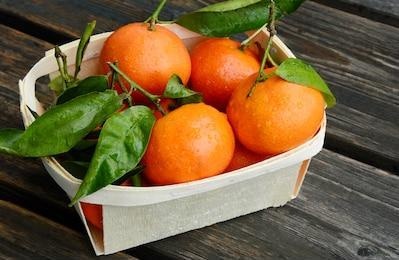
Label: mandarine